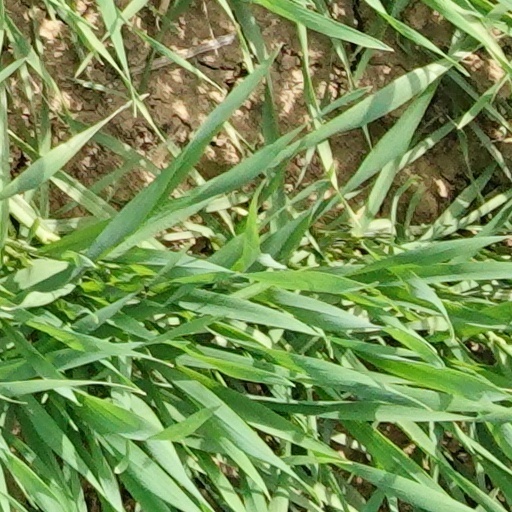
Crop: wheat